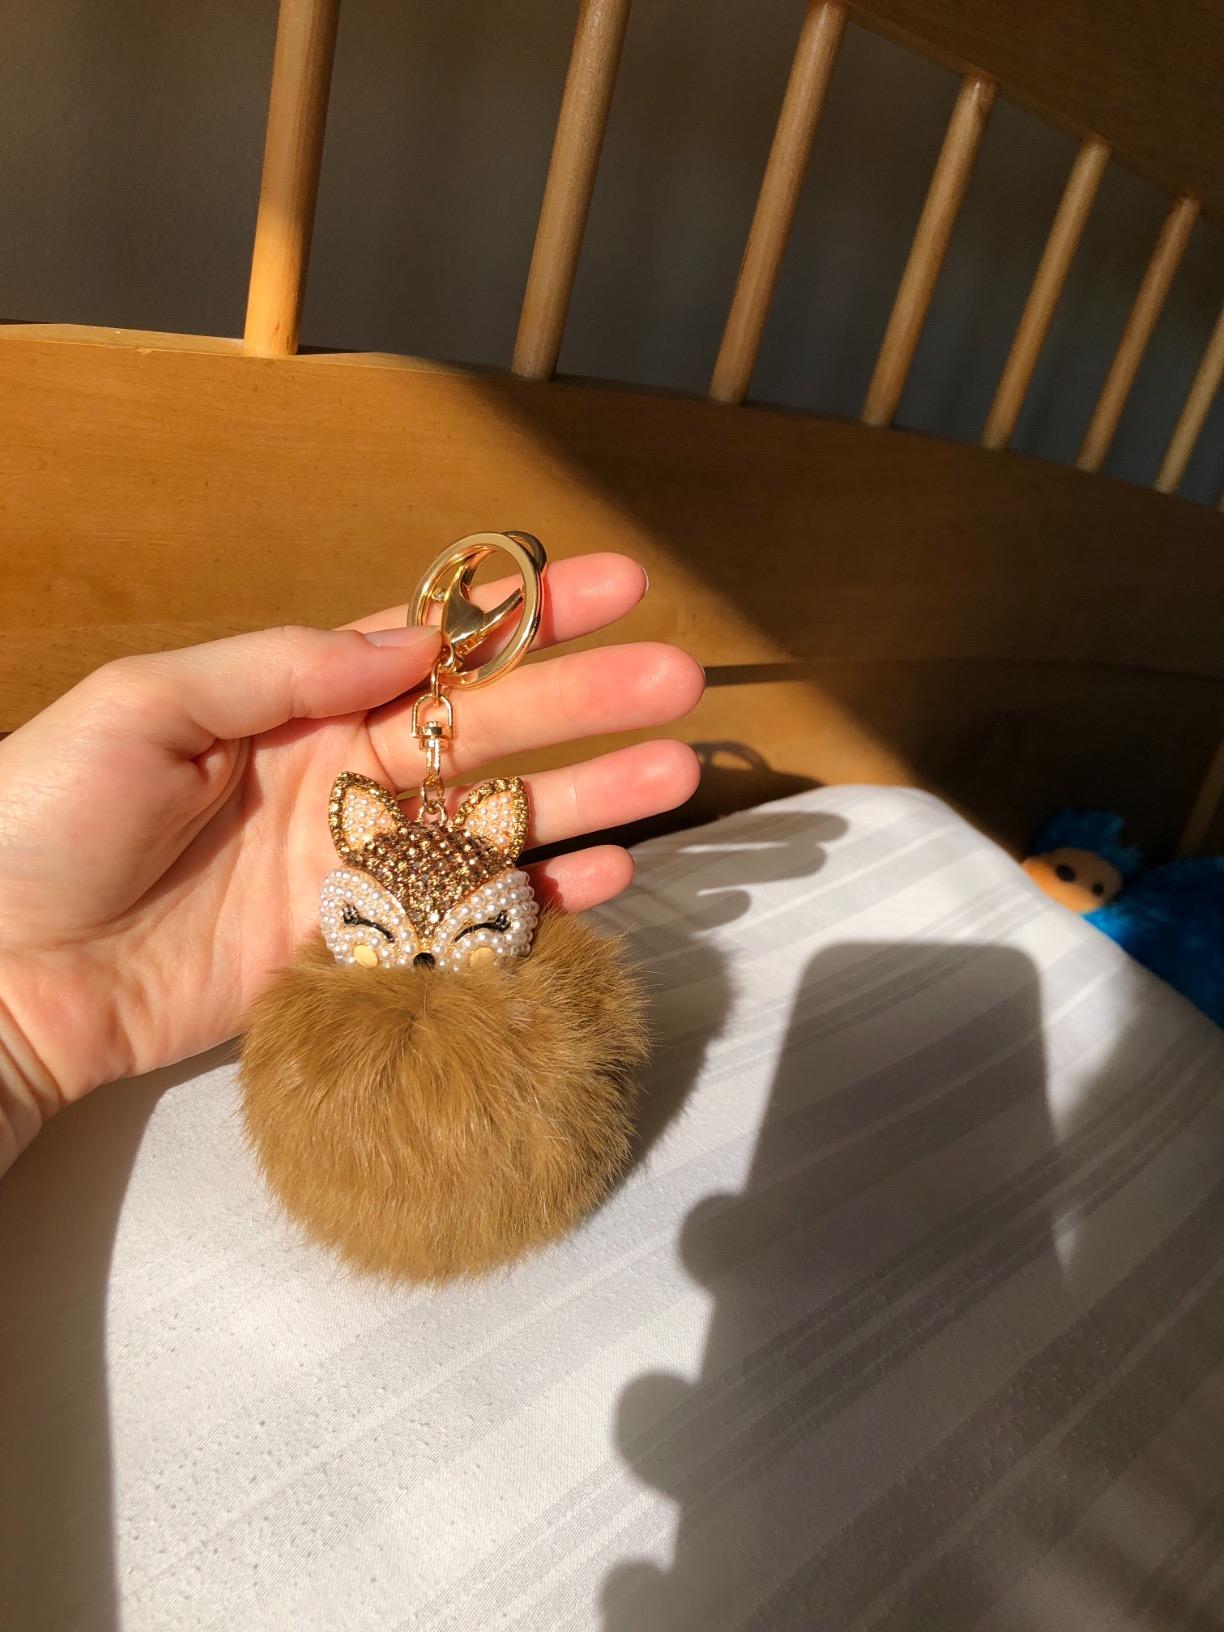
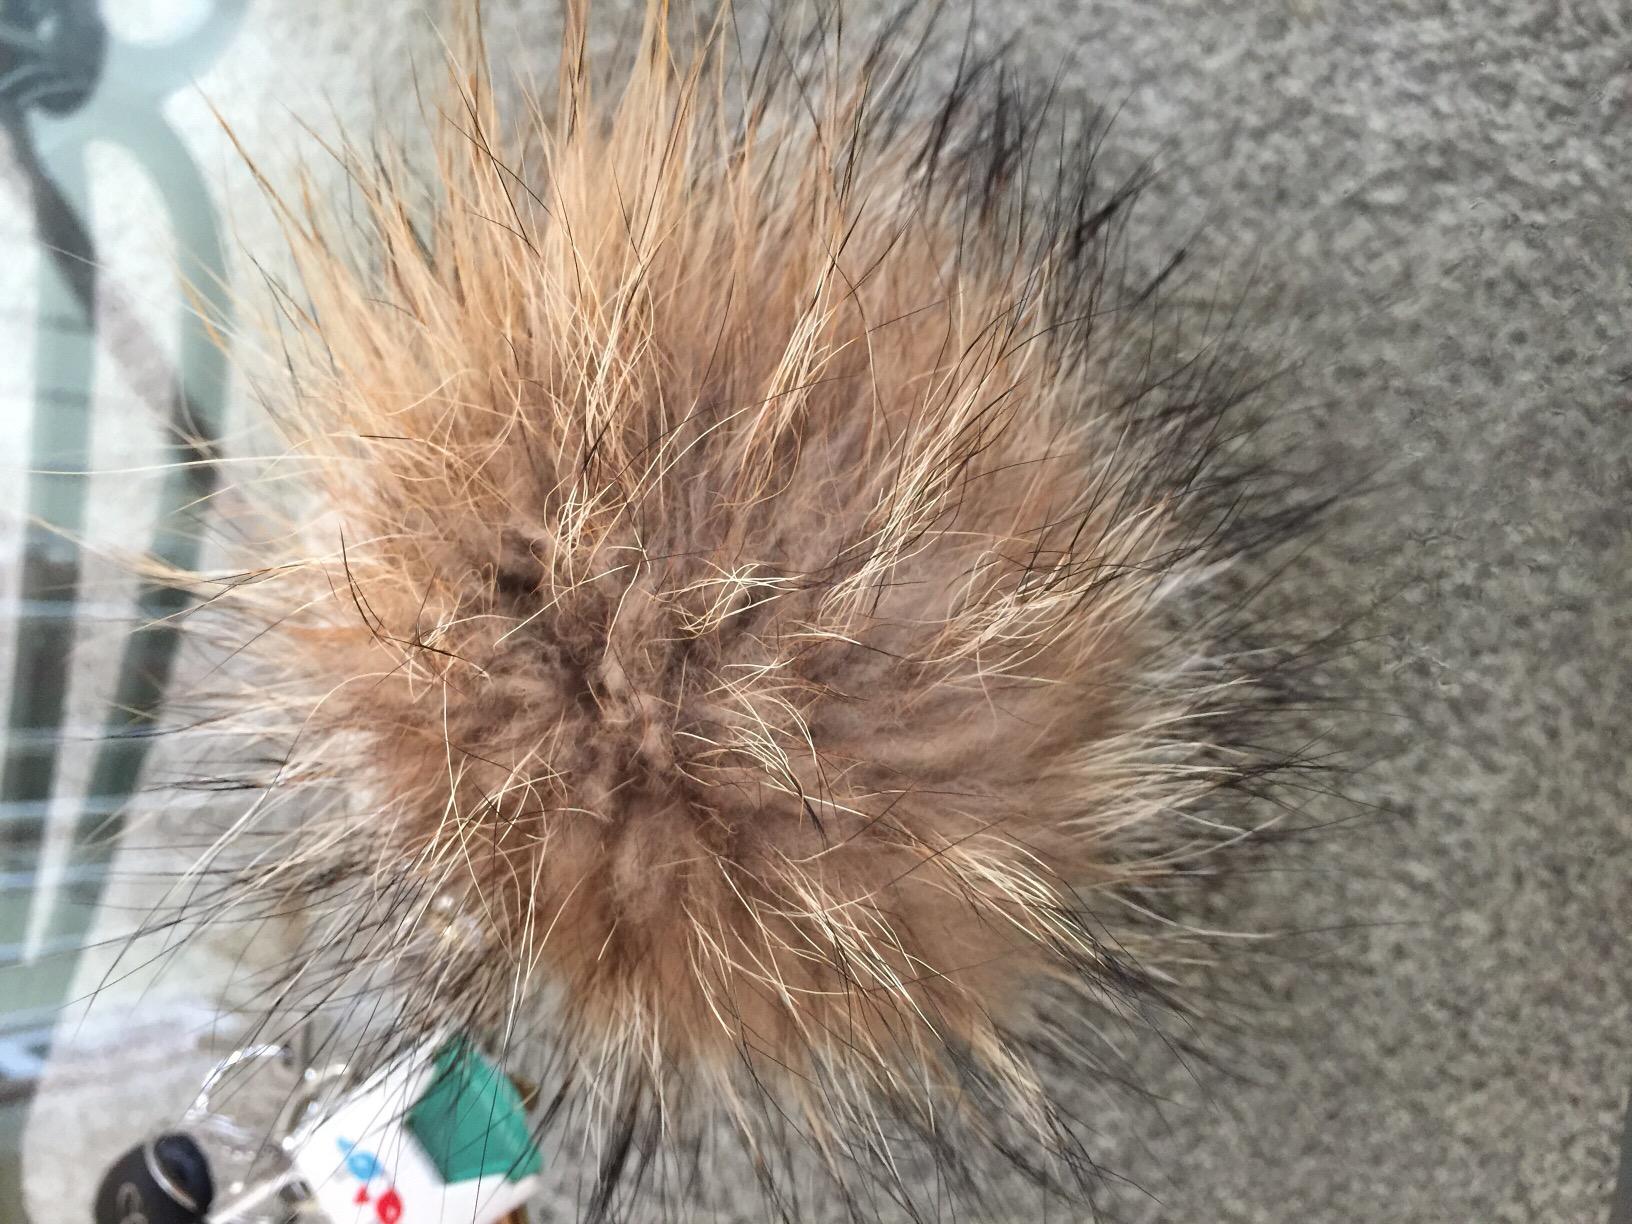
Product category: accessories_keychain
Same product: no